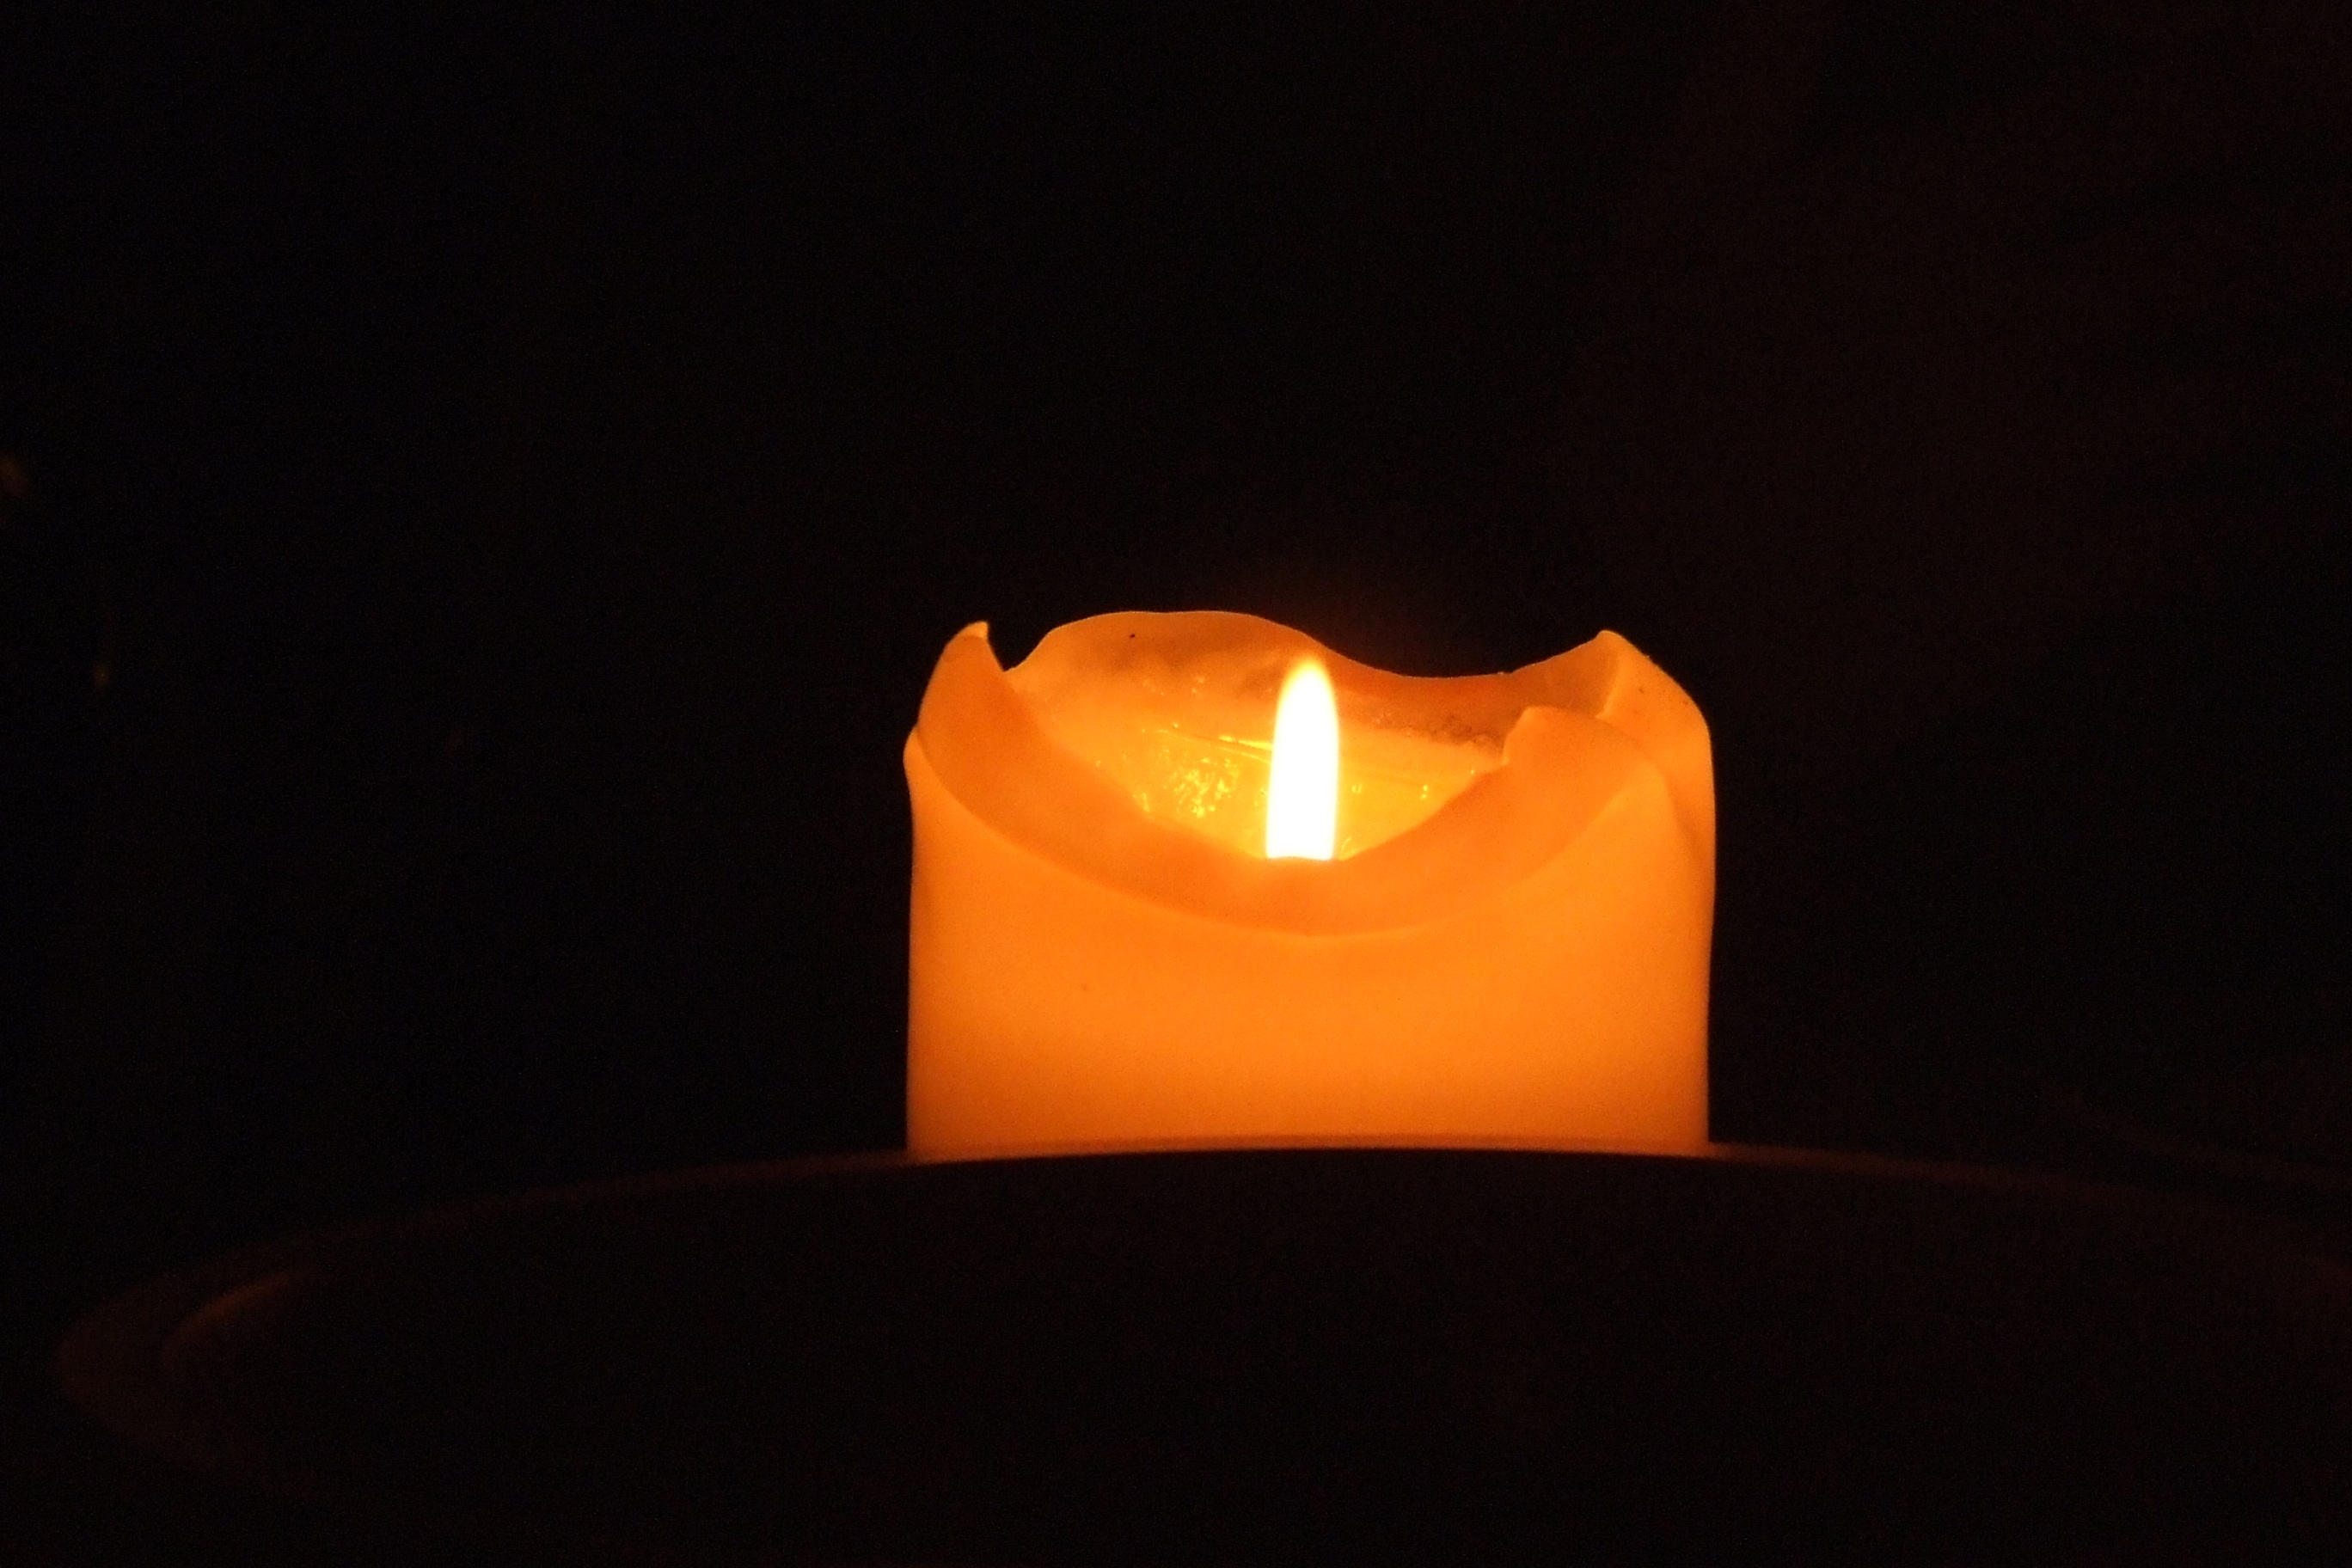
light, petal, atmosphere, flame, darkness, yellow, candle, lighting, light fixture, macro photography